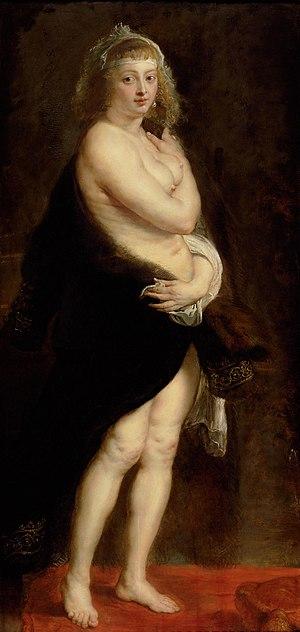
Pierre Paul Rubens, ou Petrus Paulus Rubens, ou Peter Paul Rubens en néerlandais, et Pietro Paolo Rubens à partir de 1608, né le 28 juin 1577 à Siegen et mort le 30 mai 1640 à Anvers, est un peintre brabançon de l'école baroque flamande.
Leopold von Sacher-Masoch, né le 27 janvier 1836 à Lemberg en royaume de Galicie et de Lodomérie et mort le 9 mars 1895 à Lindheim, est un historien et écrivain journaliste. Le mot masochisme est formé à partir de son nom.